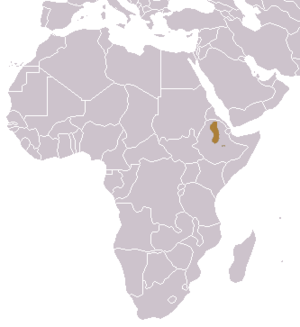
Le Gélada est un primate de la famille des cercopithécidés et seule espèce vivante du genre Theropithecus.